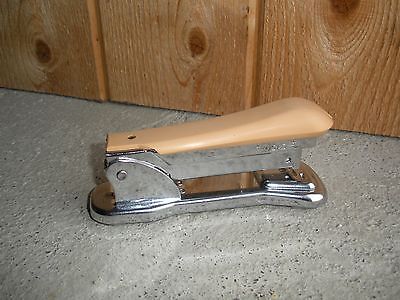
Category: stapler